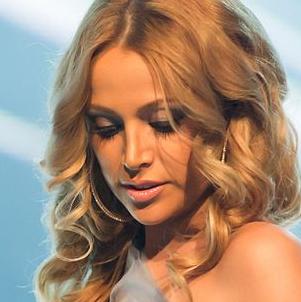
Age: 31